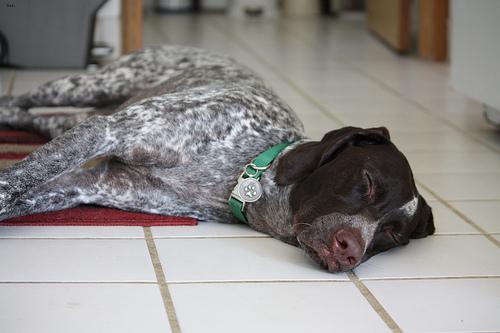
Breed: german shorthaired